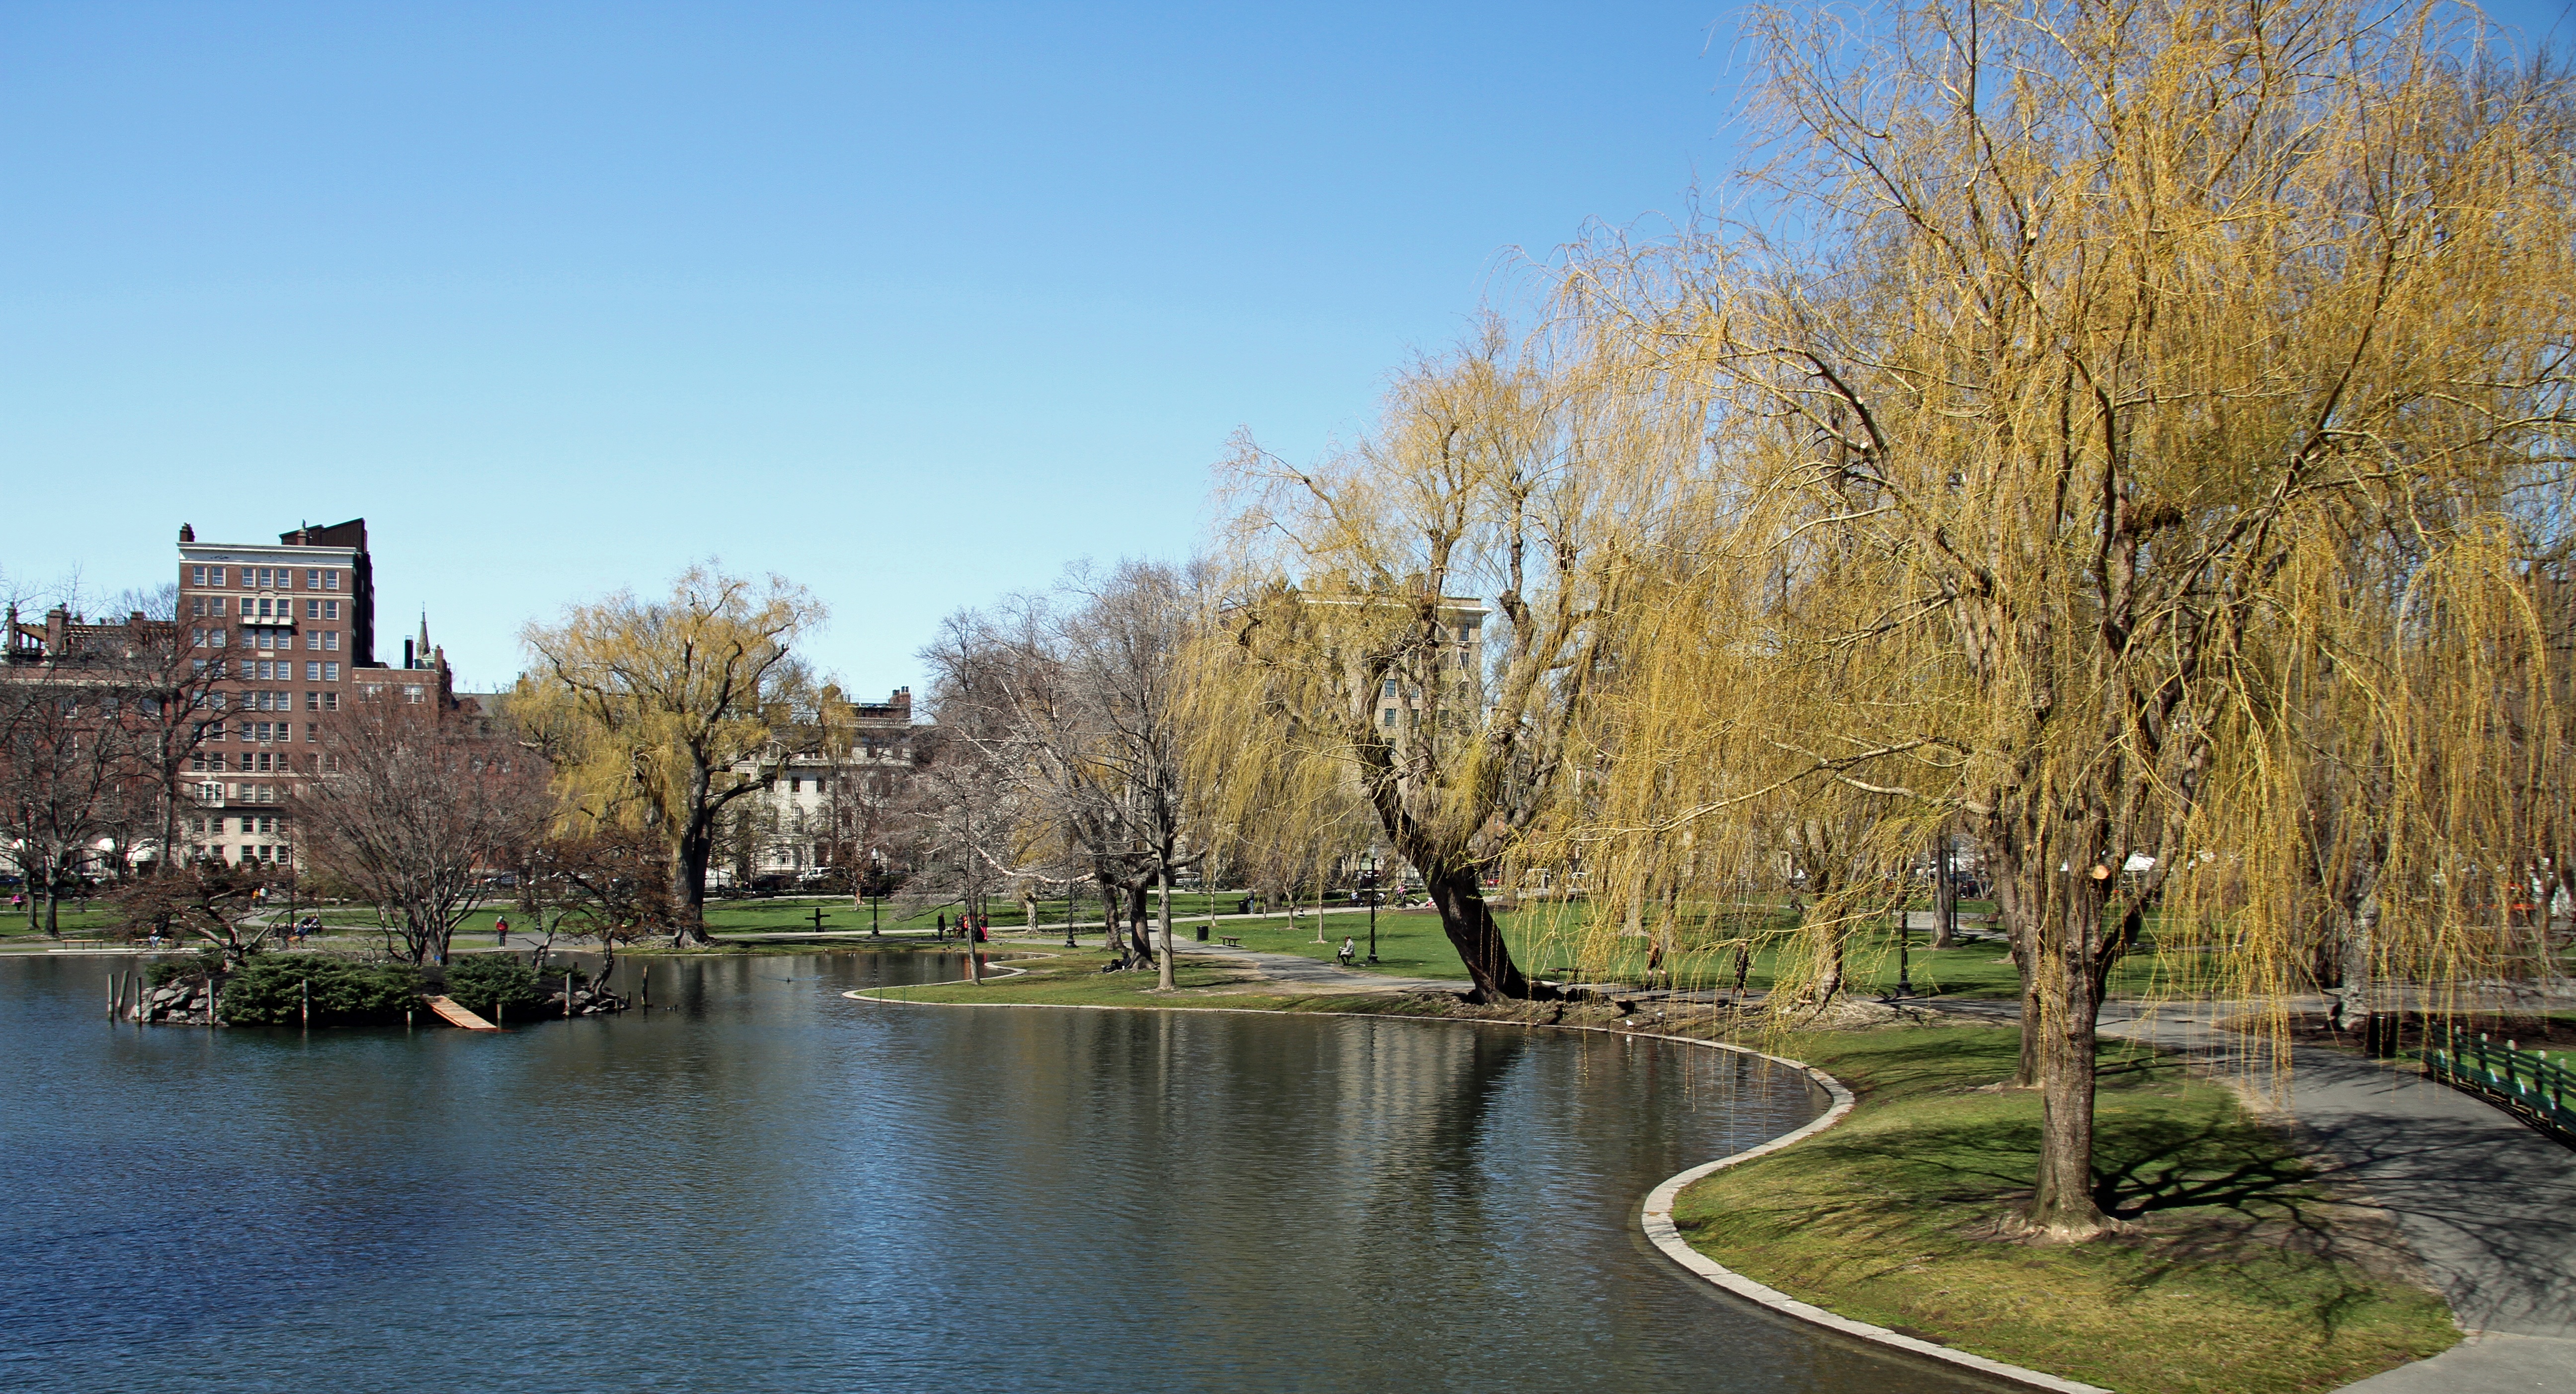
tree, plant, lake, river, canal, pond, reflection, autumn, park, landmark, waterway, body of water, boston, common, estate, public garden, woody plant